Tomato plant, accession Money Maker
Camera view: vertical (180 deg); turntable rotation: 180 degrees
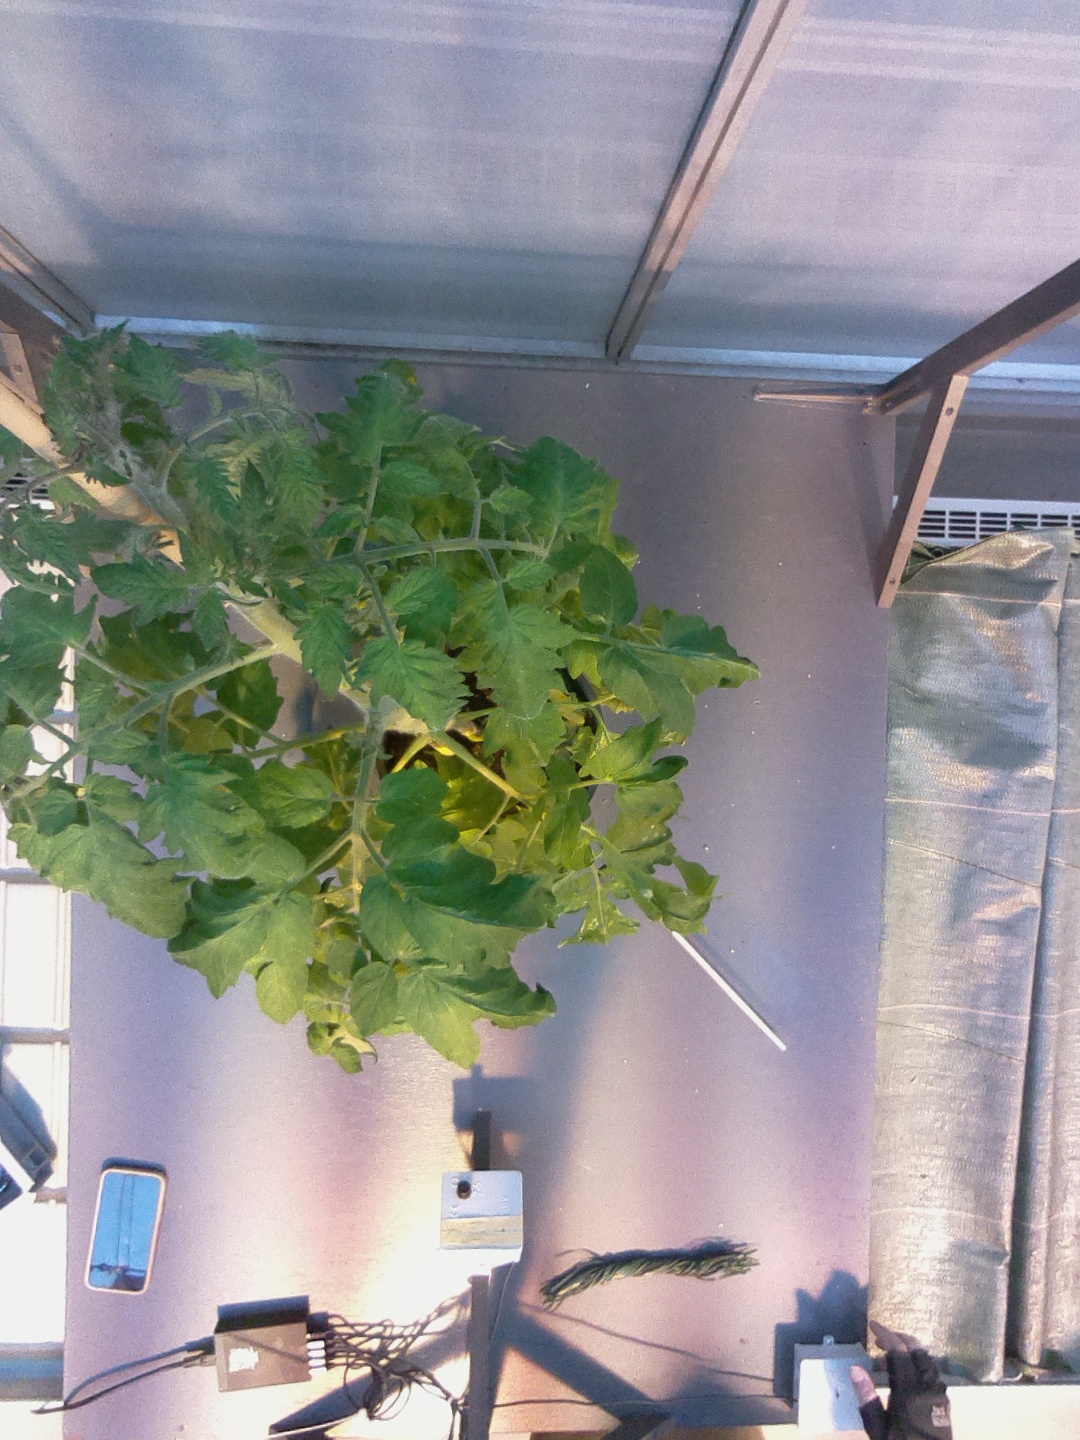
BBCH growth stage 70: Fruits at the main stem or branches visibles